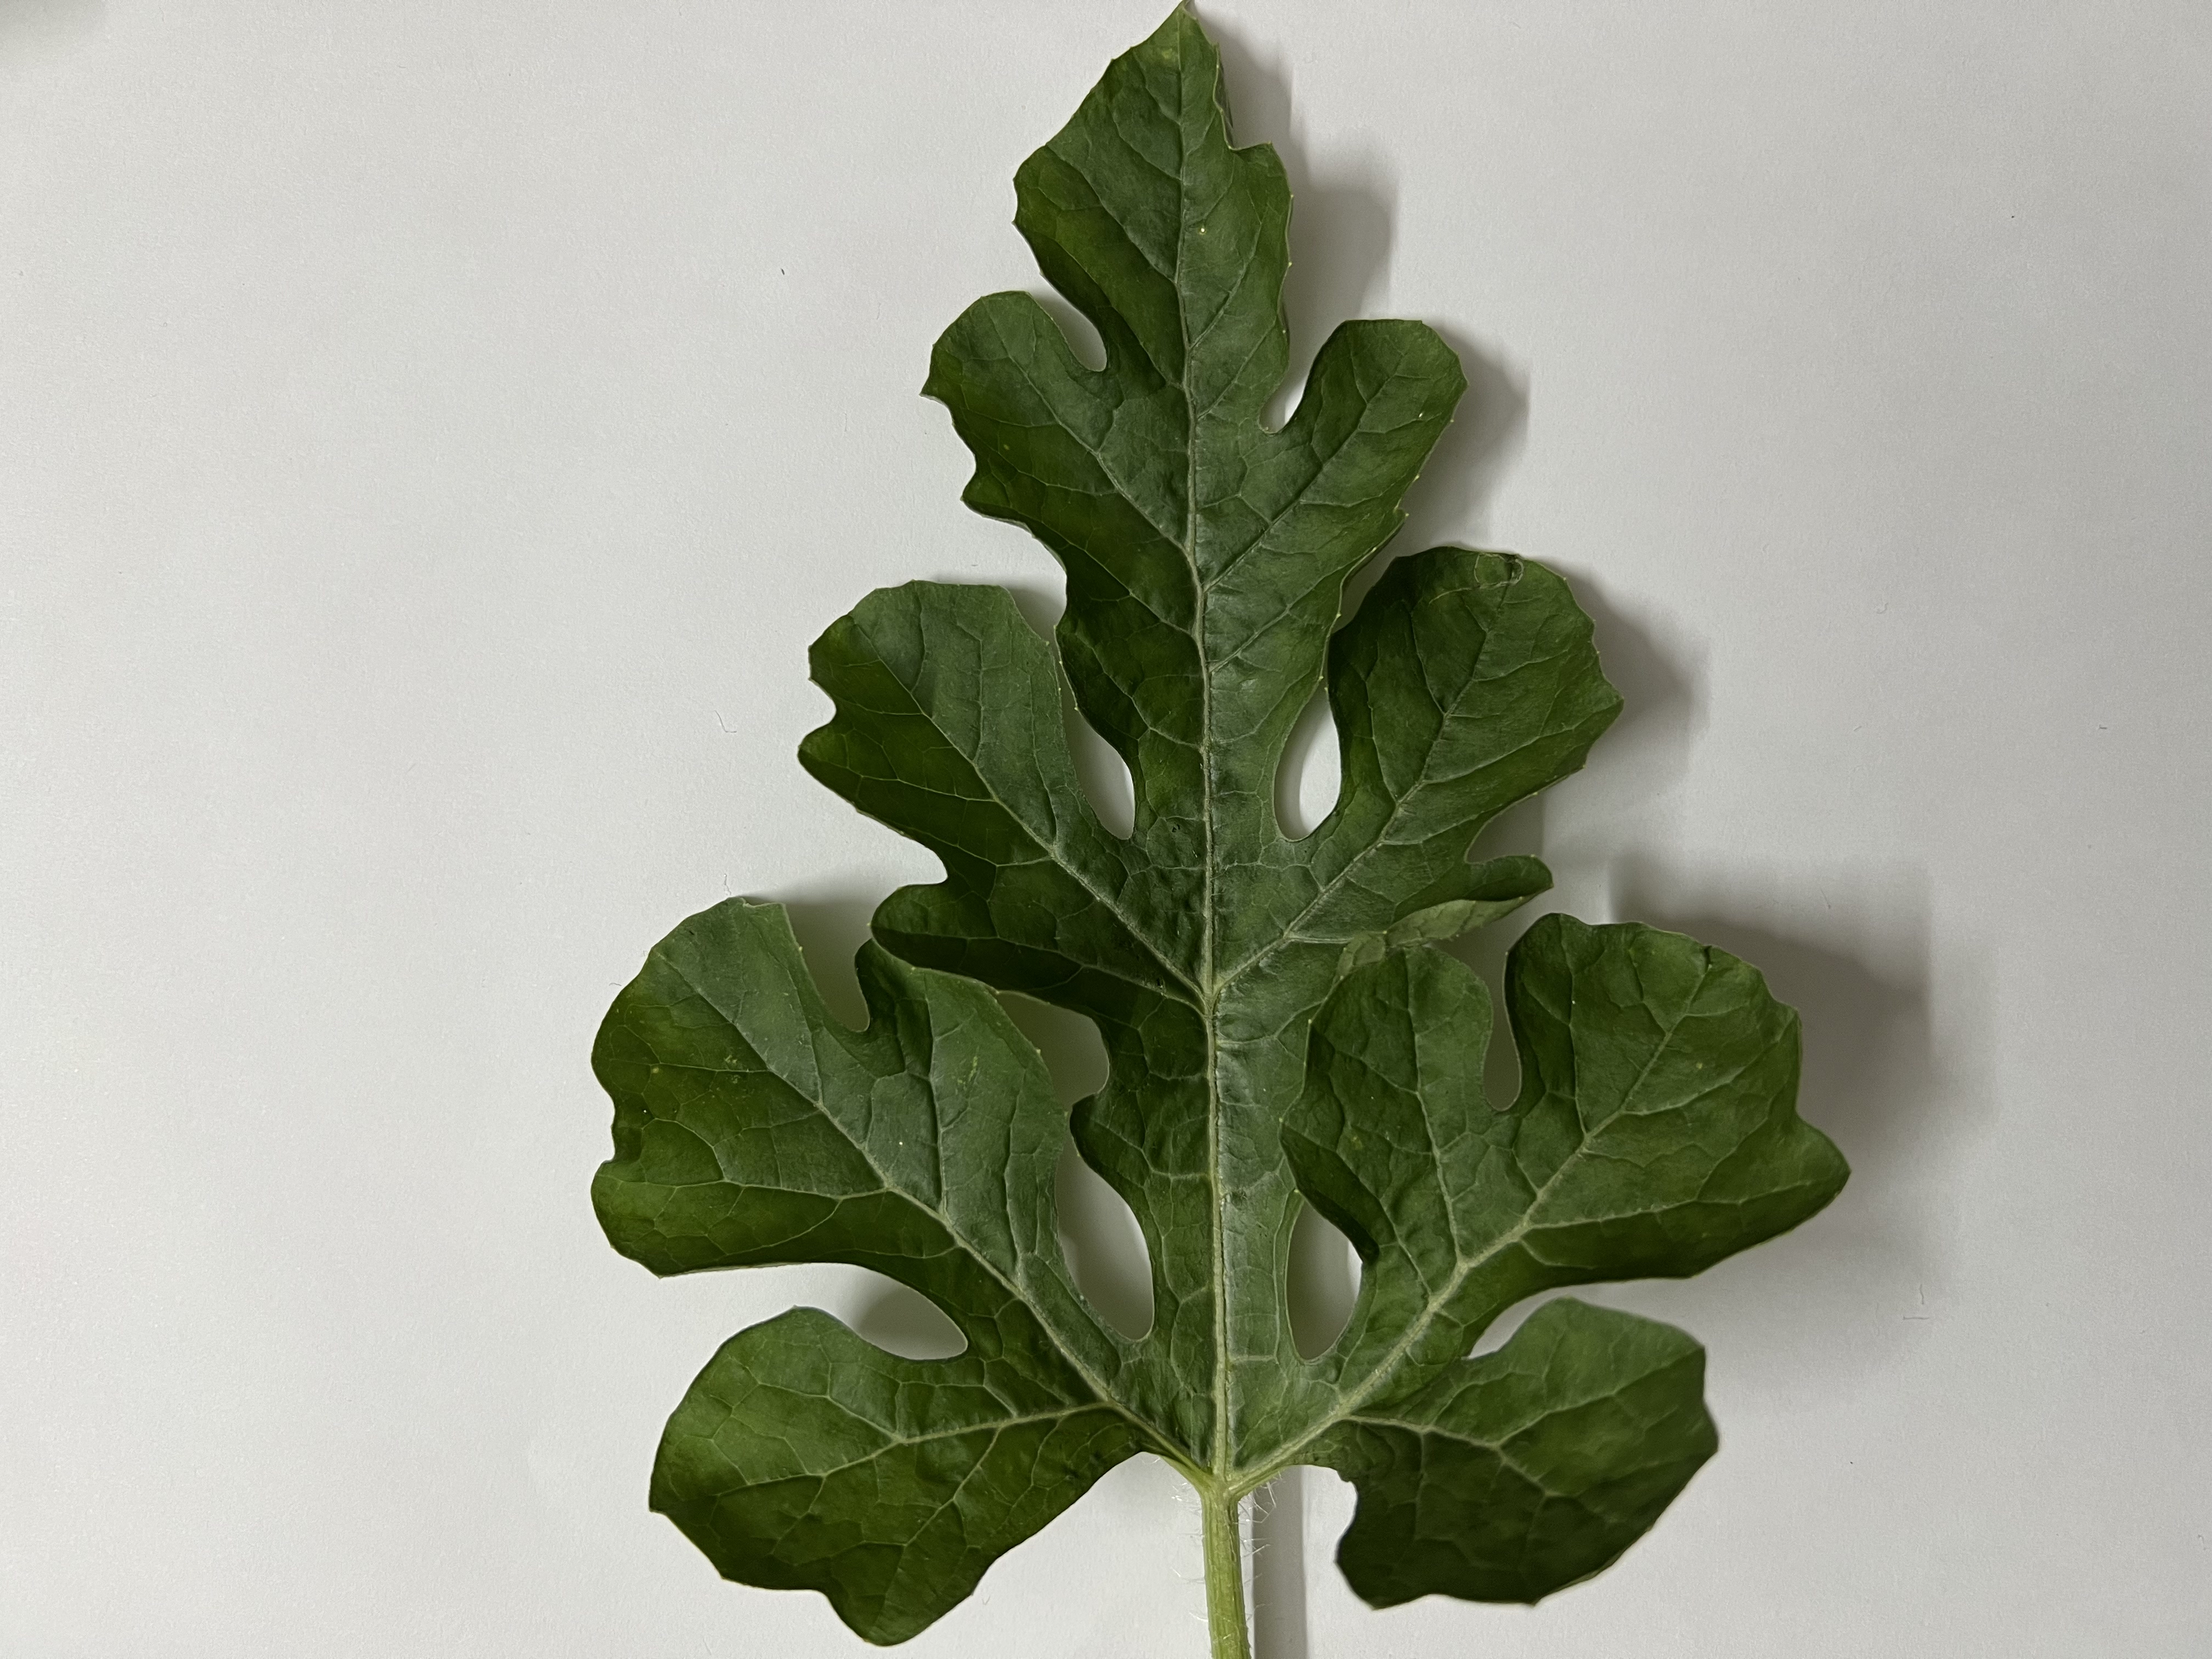
Label: Healthy